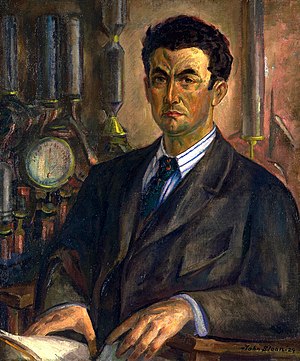
Edgard Varèse
Edgard Victor Achille Varèse var en fransk-amerikansk komponist og dirigent. Han emigrerede i 1915 til USA. Har bl.a. skrevet operaer, symfoniske værker og rapsodier, ofte med elektronisk lyd og tolvtoneteknik. Han er ofte blevet kaldt støjens komponist, hvilket på mange måder er korrekt, for han var den vigtigste pioner inden for den udvikling der indlemmer støjen som et fuldgyldigt musikalsk udtryksmiddel.